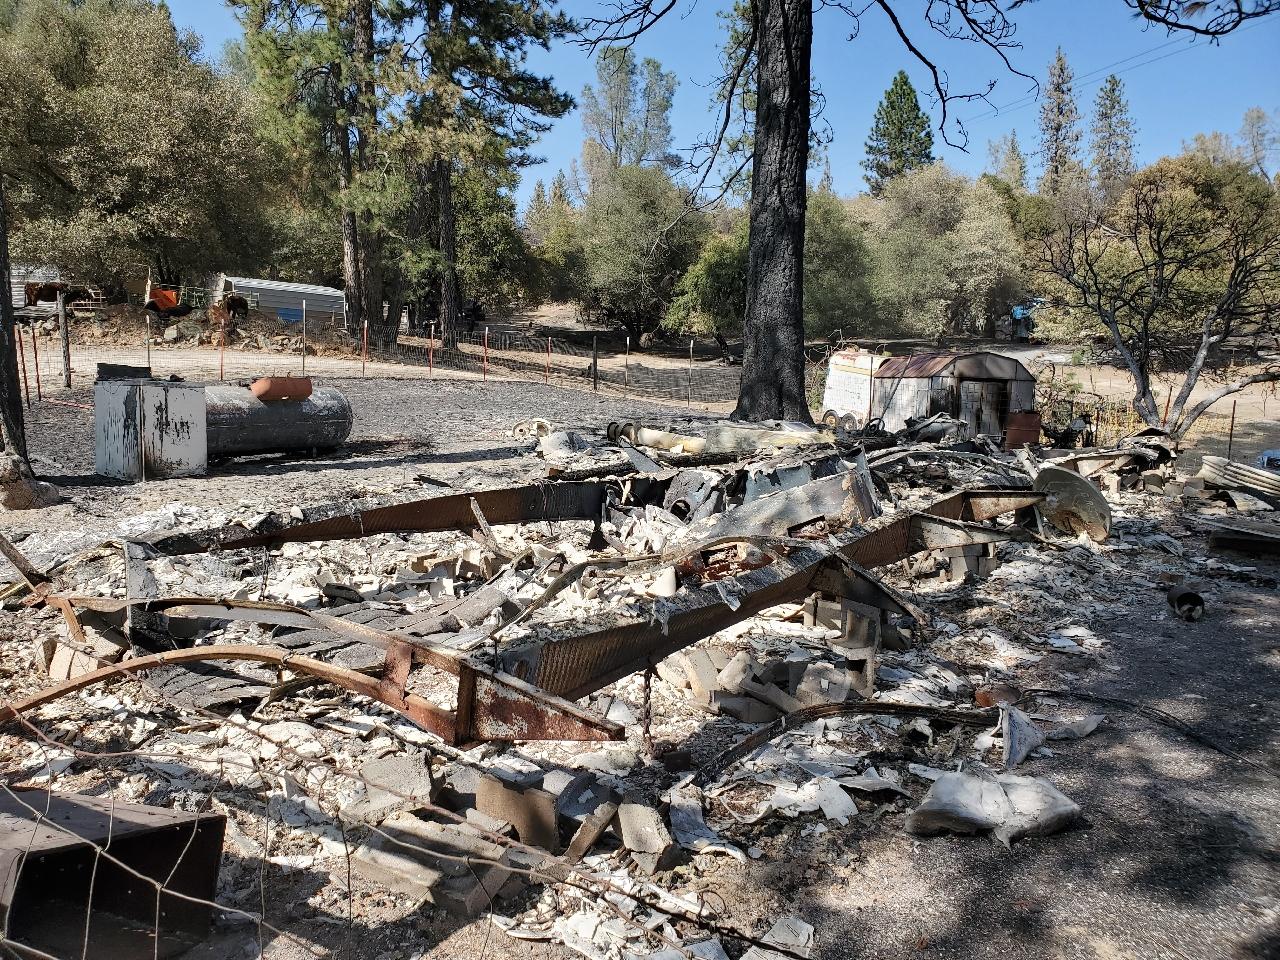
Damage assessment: destroyed